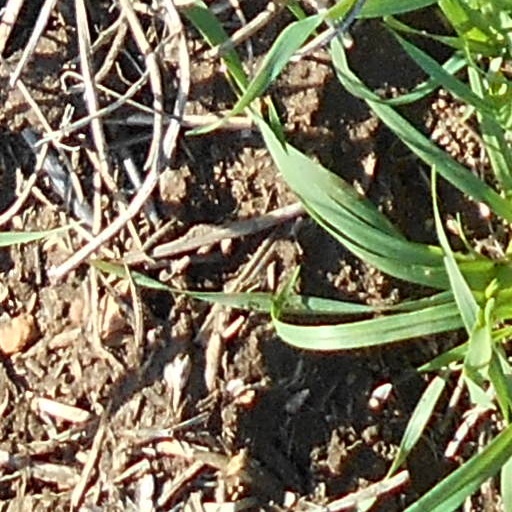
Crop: wheat